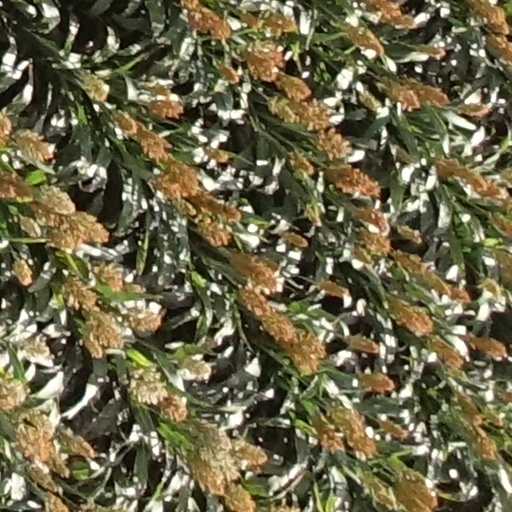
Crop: sorghum